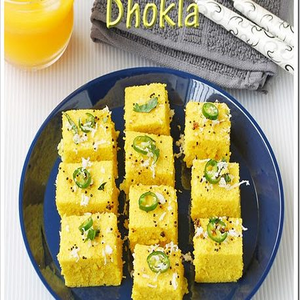
Dish: dhokla